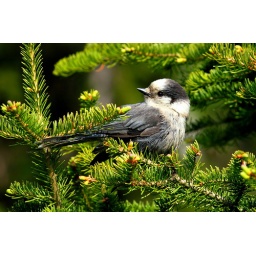
Great looking jay in a pine tree near Lake Louise. Photo taken in Banff National Park, Alberta, Canada.